Demographic history of Macedonia

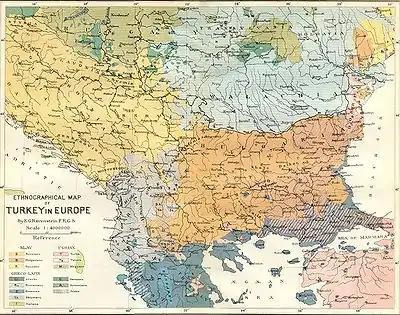
Ethnic composition of the central Balkans in 1870 by the English-German cartographer E.G. Ravenstein.

The initial period of Ottoman rule led a depopulation of the plains and river valleys of Macedonia. The Christian population there fled to the mountains. Ottomans were largely brought from Asia Minor and settled parts of the region. Towns destroyed in Vardar Macedonia during the conquest were renewed, this time populated exclusively by Muslims. The Ottoman element in Macedonia was especially strong in the 17th and the 18th century with travellers defining the majority of the population, especially the urban one, as Muslim. The Ottoman population, however, sharply declined at the end of the 18th and the beginning of the 19th century on account of the incessant wars led by the Ottoman Empire, the low birth rate and the higher death toll of the frequent plague epidemics among Muslims than among Christians.